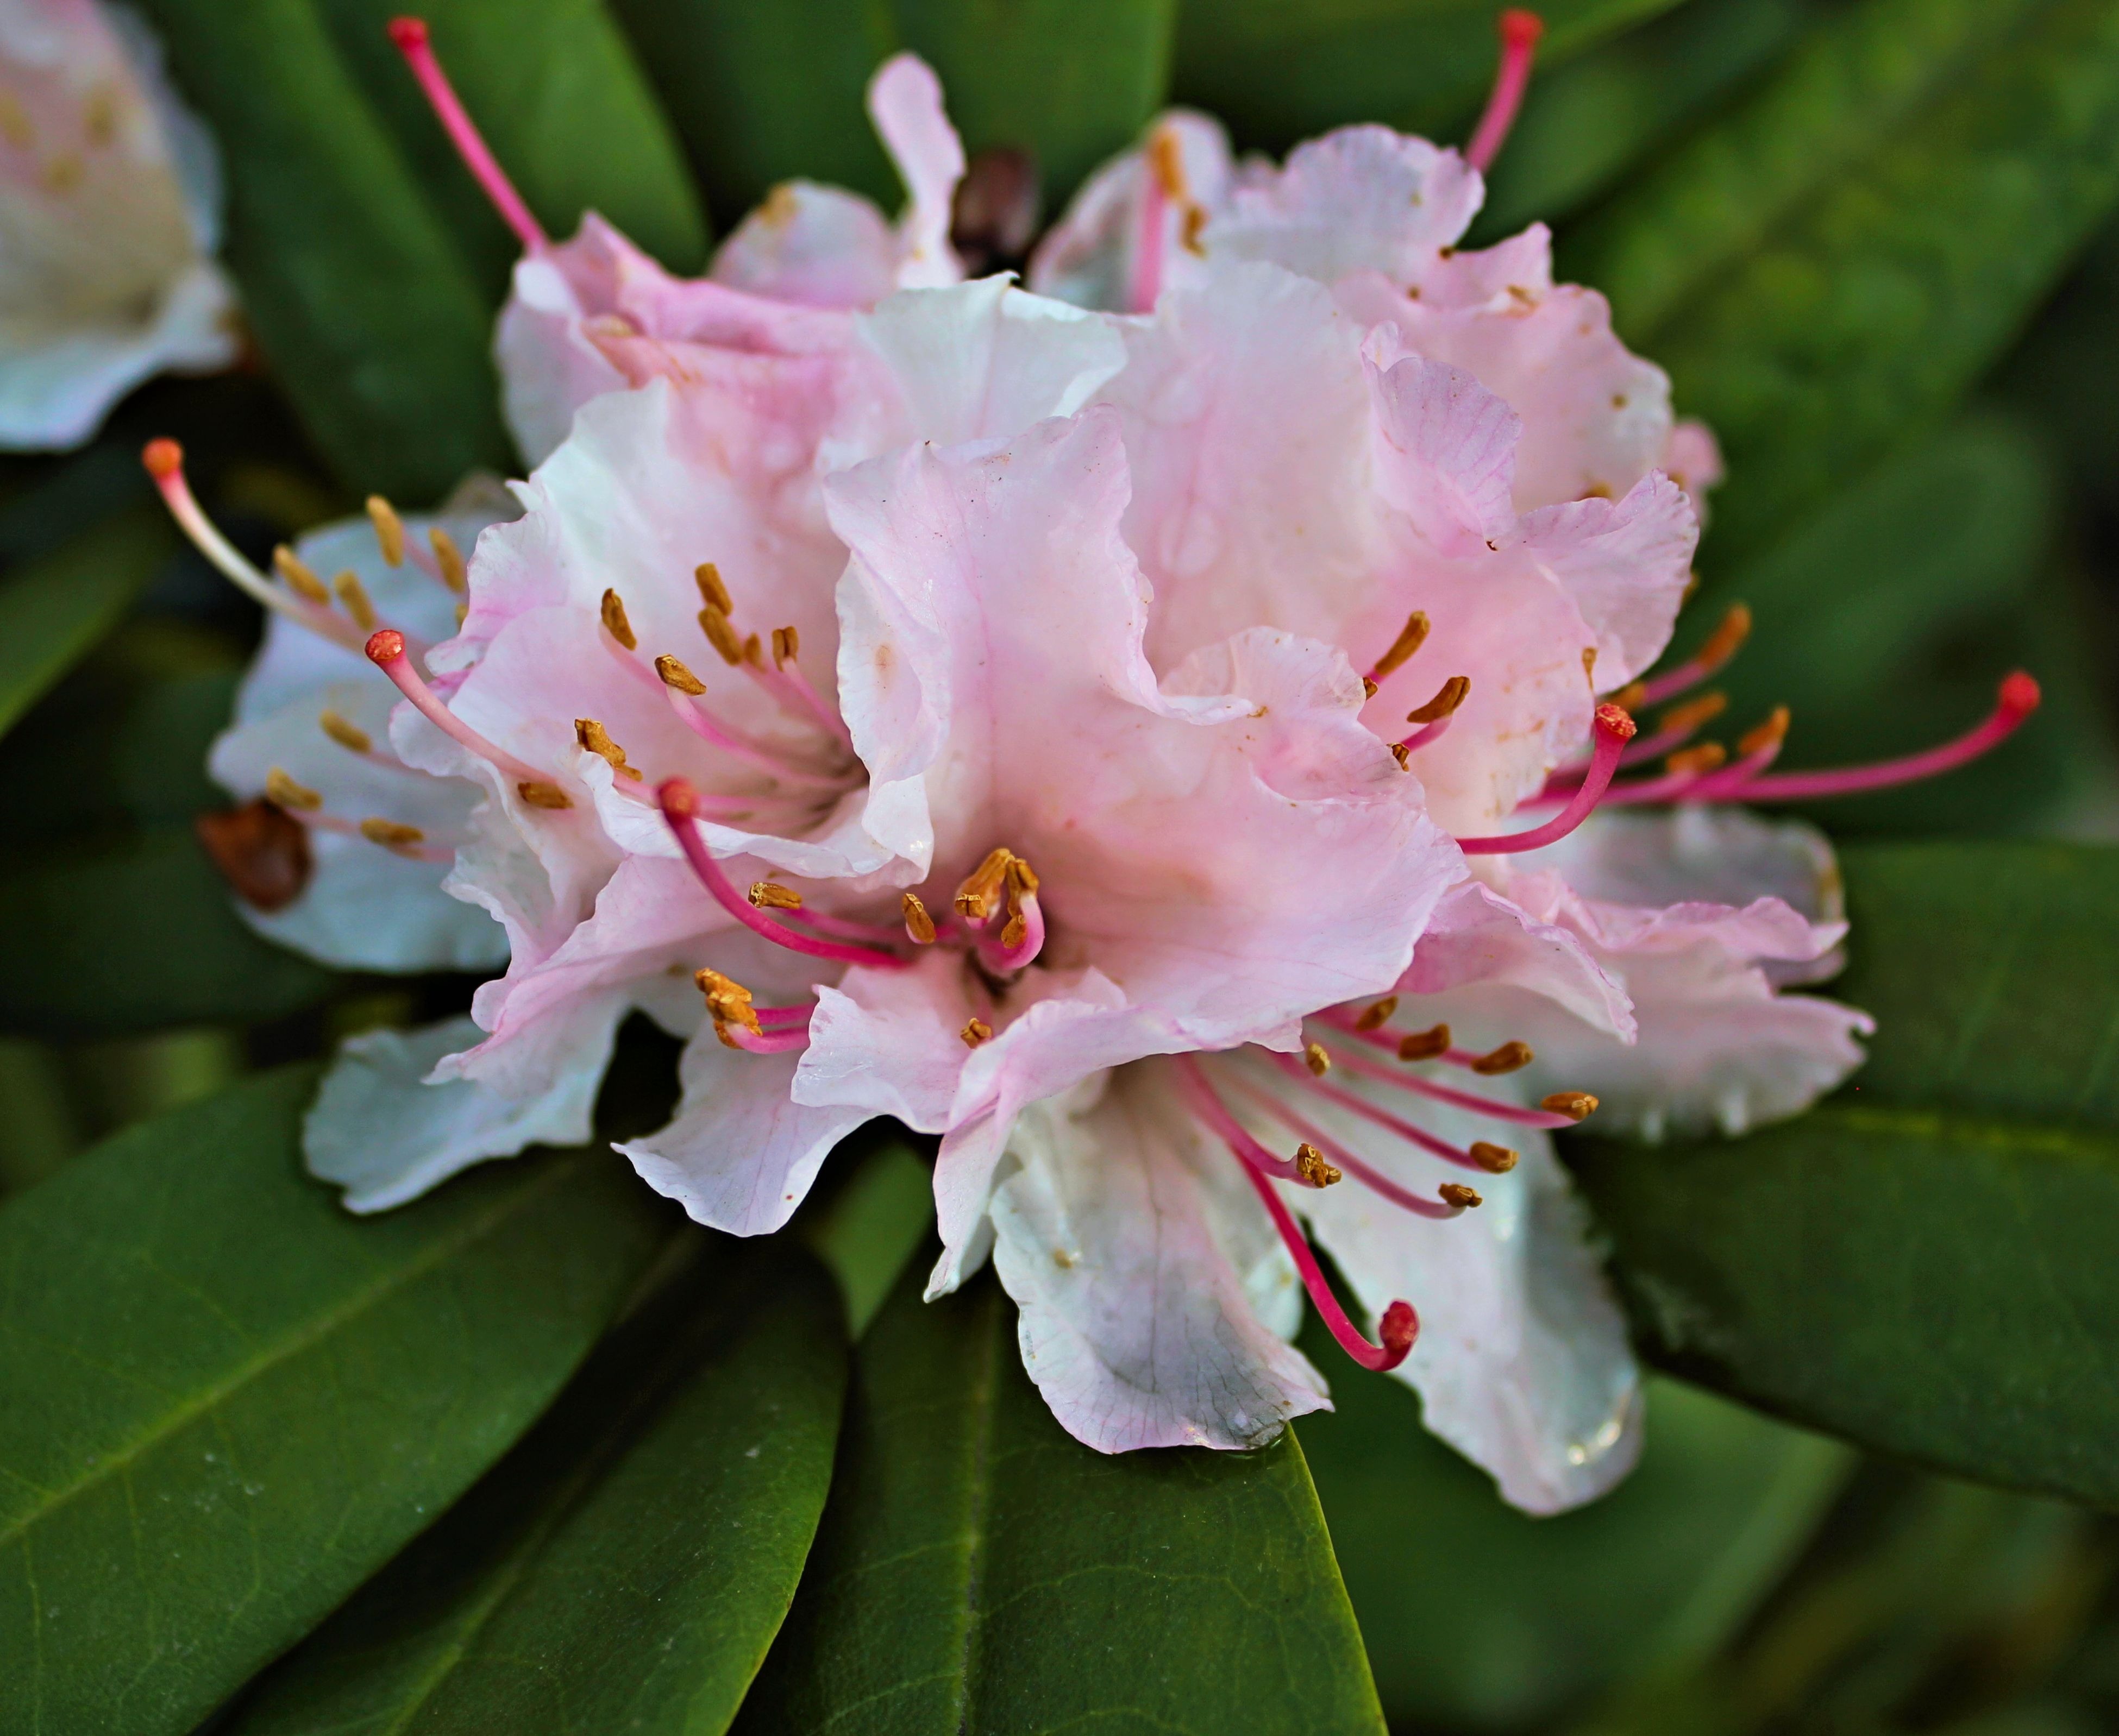
tree, nature, blossom, plant, flower, bush, spring, botany, pink, flora, flowers, shrub, rhododendron, azalea, macro photography, flowering plant, woody plant, land plant